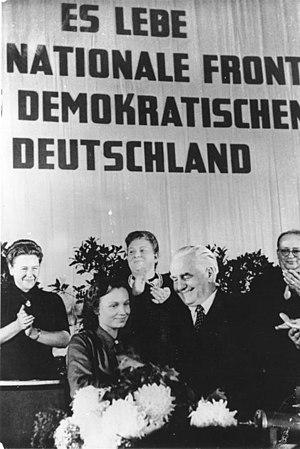
Margot Honecker, née Margot Feist le 17 avril 1927 à Halle et morte le 6 mai 2016 à Santiago, est une ancienne femme politique est-allemande. Elle est ministre de l'Éducation de 1963 à 1989 et Première dame de la RDA de 1976 à 1989, alors que son époux Erich Honecker était le chef d'État de la RDA et le secrétaire général du parti au pouvoir, le Parti socialiste unifié d'Allemagne.